History of Murcia

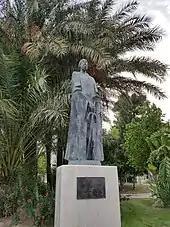
Statue of Abd ar-Rahman II in Murcia

"Madinat Mursiya" was reportedly founded circa 825 upon the will of Umayyad Emir Abd al-Rahman II (other sources place its foundation by 831), in parallel to the destruction of neighbouring city of "Eio". However, particularly on the light of the archeological evidence of earlier buildings with Christian symbology, there is an historiographical consensus on it being a re-foundation over an earlier Roman settlement tracing back to the 4th or 5th century AD.